Skin cancer in Australia

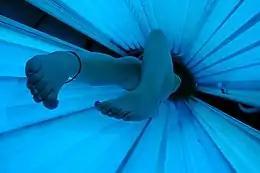
sun bed tanning

Skin cancer in Australia kills over 2,000 people each year, with more than 750,000 diagnosed and treated. Australia, followed by New Zealand, have the highest skin cancer rates worldwide. This is attributed to Australia having a high percentage of people with fair skin, while being relatively close to the equator, with higher intensity ultra-violet radiation (UVR), the primary cause of skin cancer. These demographics are a result of migration of Europeans with lighter skin over relatively recent periods in history.